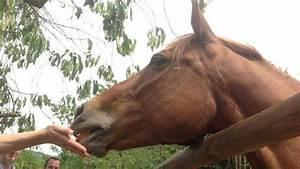
horse